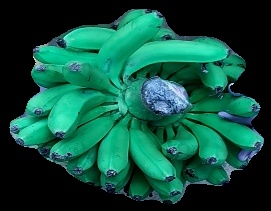
Variety: pachbale
Grade: grade1